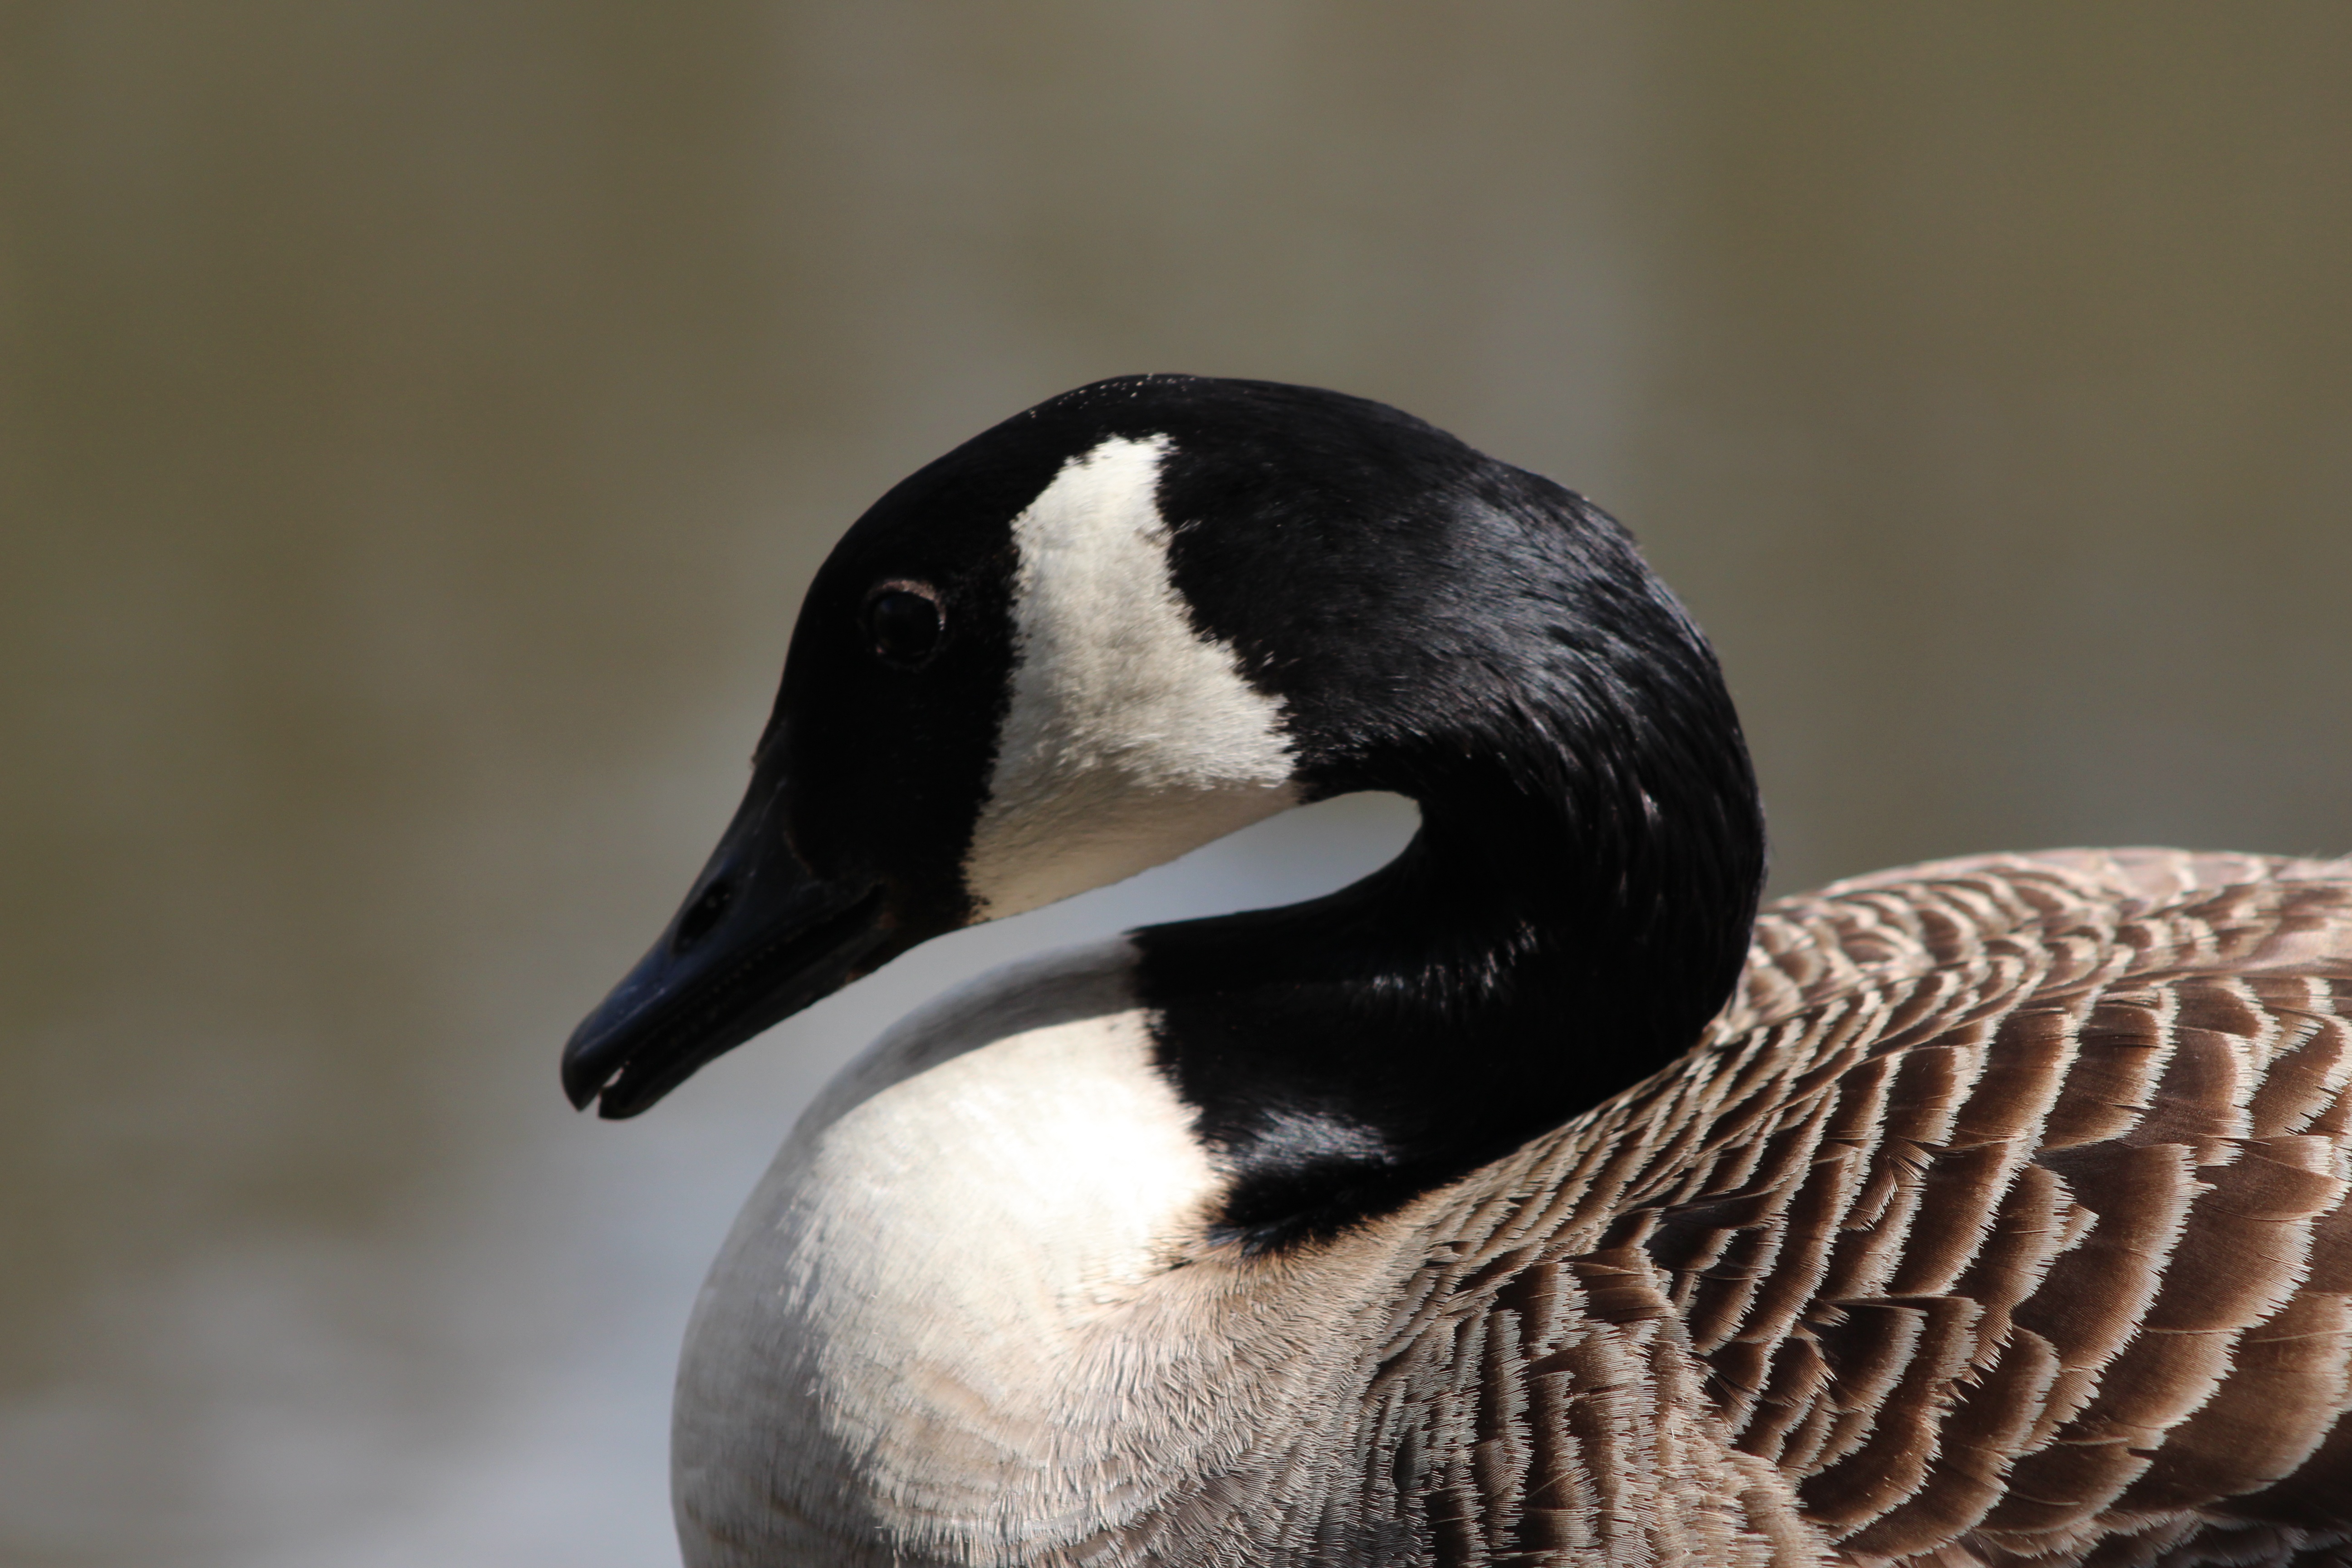
water, nature, bird, wing, lake, wildlife, beak, fauna, close up, duck, canada, goose, geese, canadian, vertebrate, waterfowl, water bird, ducks geese and swans